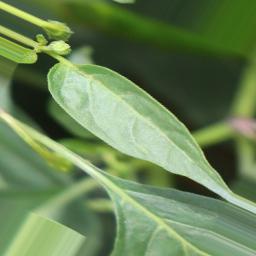
Label: mites_and_trips